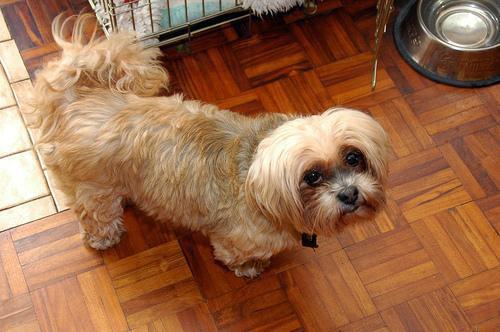
Lhasa